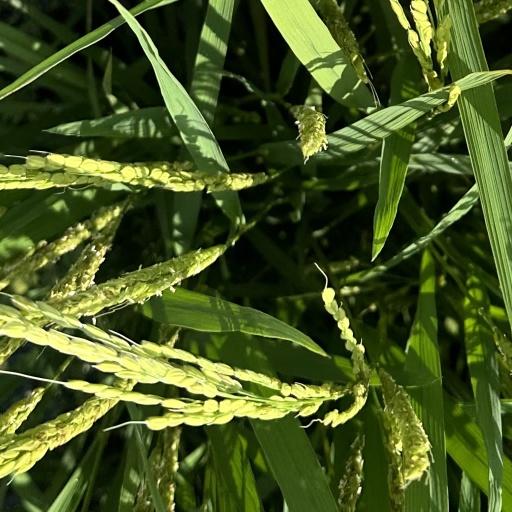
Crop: rice